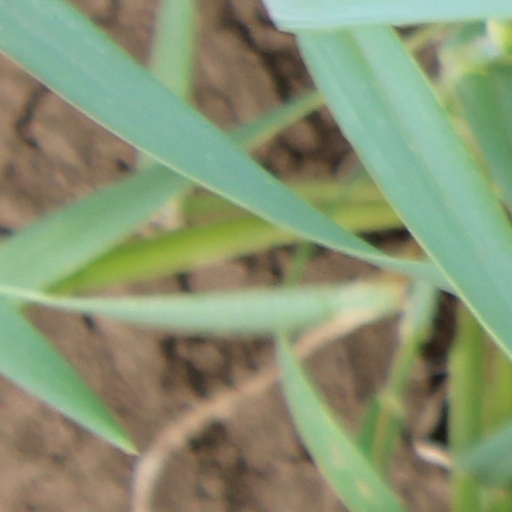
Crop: wheat